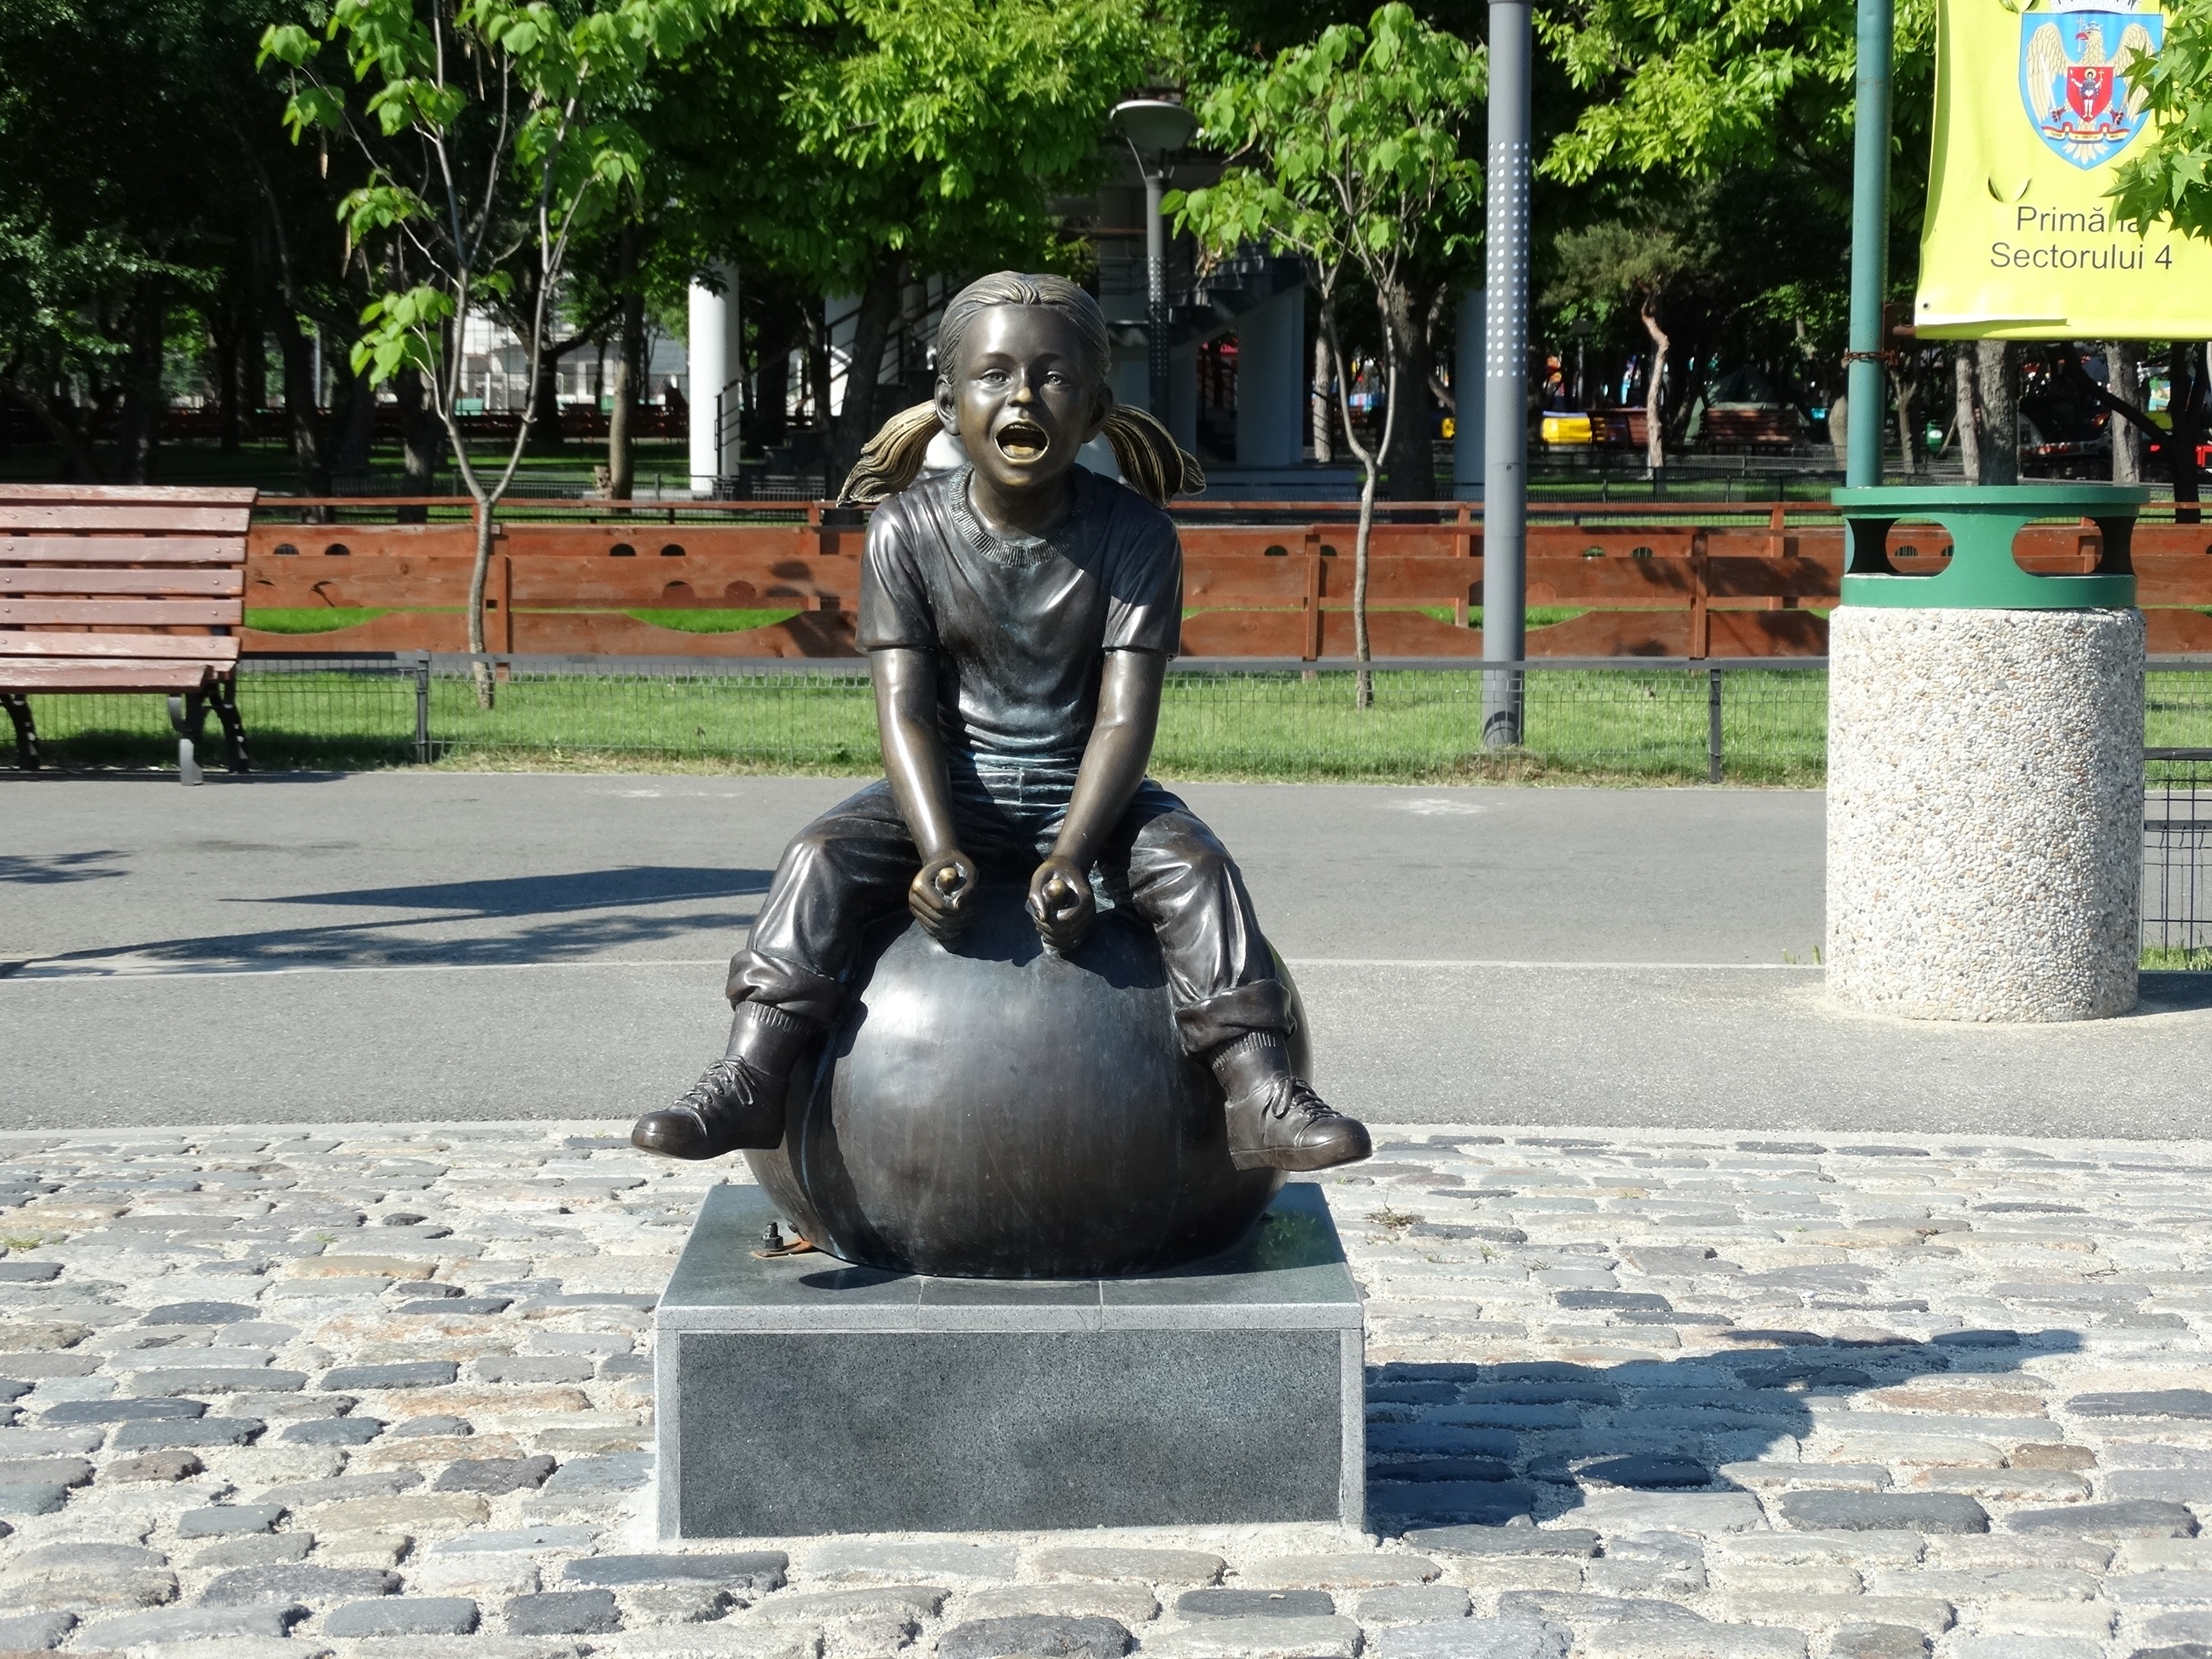
stone, monument, statue, park, child, sculpture, memorial, art, water feature, human positions